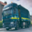
Label: truck